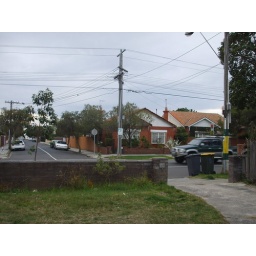
the street in front of my new house